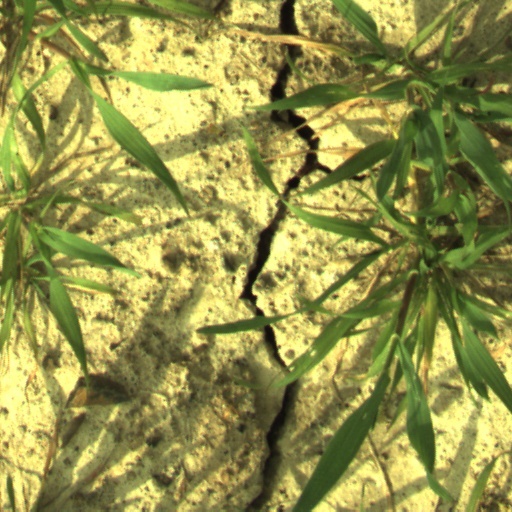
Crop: wheat